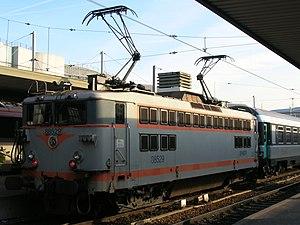
Les BB Alsthom sont une famille de locomotives électrique commandées par la SNCF à Alsthom dans les années 1960. Elles ont reçu le surnom de danseuses en raison de leur mauvaise suspension.